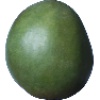
Label: Mango 1